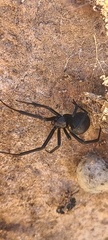
Species: Lactrodectus_hesperus